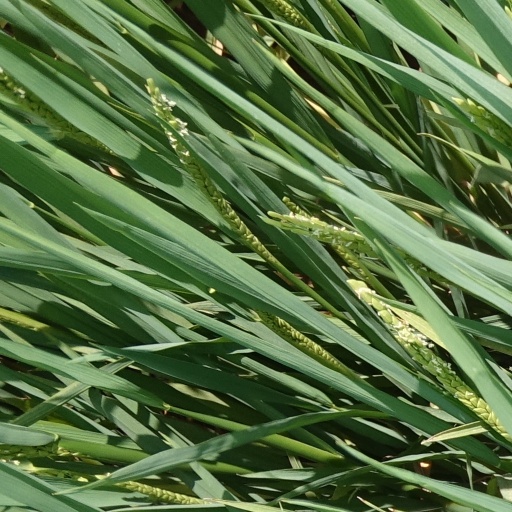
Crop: rice